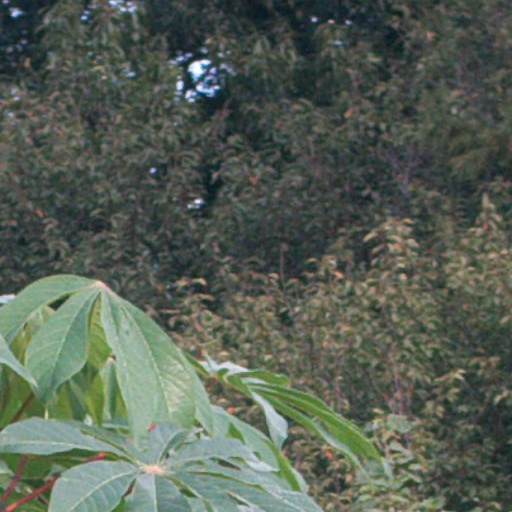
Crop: cassava